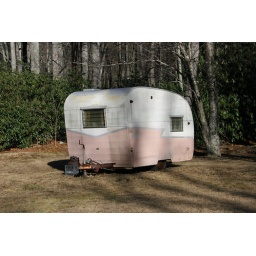
clarence newton road - near blowing rock - january 1 2009